Steve Morley

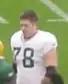
Morley in 2004.

Steven Joseph Morley (born August 18, 1981) is a former offensive lineman for the Winnipeg Blue Bombers of the Canadian Football League. He was drafted with the first overall pick in the 2003 CFL Draft by the Calgary Stampeders. He played CIS Football at Saint Mary's.